Charles Bastard

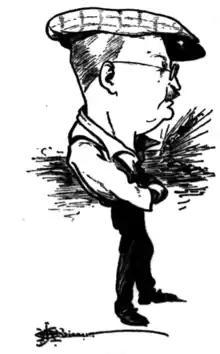
Charles Bastard by J. H. Chinner

The original City Baths (1863–1913), on King William Road below Parliament House, was erected by the Adelaide City Council, and its first manager ("Keeper of the Baths") was a council employee, John Cox, previously Overseer of Works, and was operated by the Council as no tenders were received for its lease, due to the cost of water. After a three year delay a seven-year lease of the property was put up for tender, and Thomas Bastard was the successful applicant, and renewed it another two times before he died.